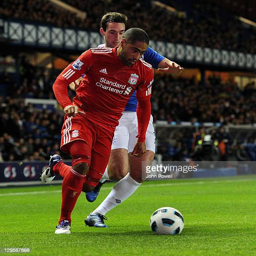
football player during a friendly